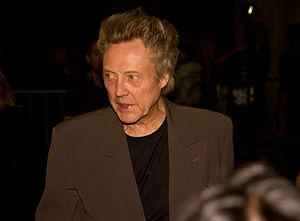
Ronald Walken, dit Christopher Walken [ˈkɻʷɪstəfɚ ˈwɑkən] est un acteur et danseur américain, né le 31 mars 1943 à New York.